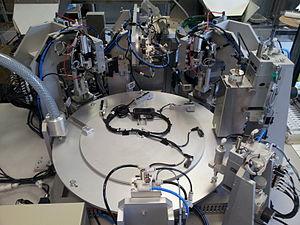
Machine spéciale d'assemblage automatisé de valves médicales
Une machine spéciale est une machine de production conçue sur mesure pour les besoins spécifiques d'une entreprise industrielle, par opposition aux machines génériques comme les machines-outils.